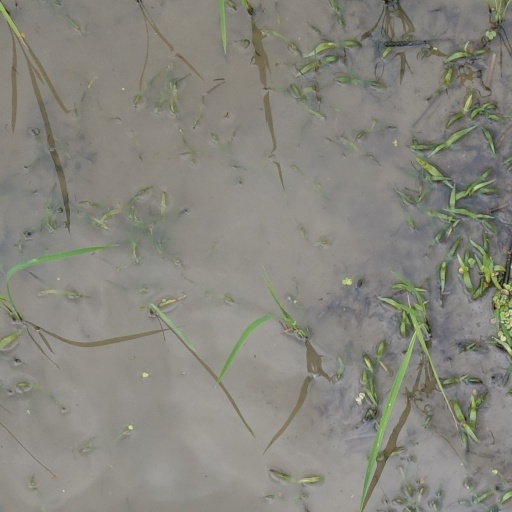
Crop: rice